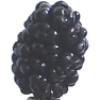
Label: mulberry